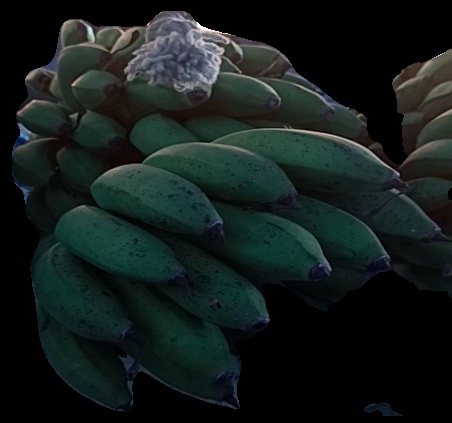
Variety: rasbale
Grade: grade2